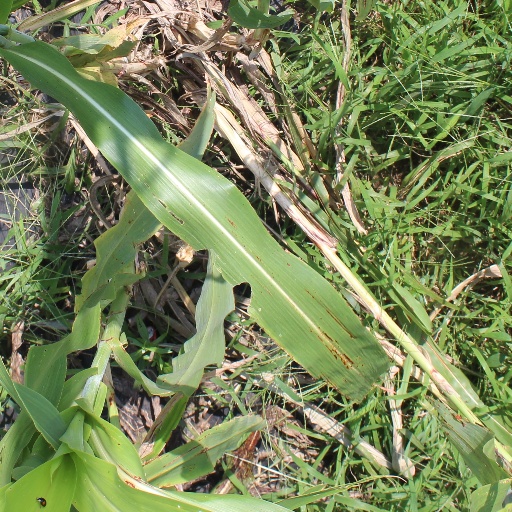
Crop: sorghum